History of the Catholic Church in France

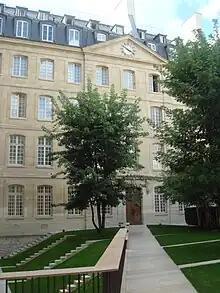
Louis XIV encouraged Catholic missions through the creation of the Paris Foreign Missions Society.

"When Charles V became King of Spain (1516) and emperor (1519), thus uniting in his person the hereditary possessions of the House of Austria and German as well as the old domains of the House of Burgundy – uniting moreover the Spanish monarchy with Naples, Sicily, Sardinia, the northern part of Africa, and certain lands in America, Francis I inaugurated a struggle between France and the House of Austria. After forty-four years of war, from the victory of Marignano to the treaty of Cateau-Cambrésis (1515-59), France relinquished hopes of retaining possession of Italy, but wrested the Bishoprics of Metz, Toul, and Verdun from the empire and had won back possession of Calais. The Spaniards were left in possession of Naples and the country around Milan, and their influence predominated throughout the Italian Peninsula. But the dream which Charles V had for a brief moment entertained of a worldwide empire had been shattered.